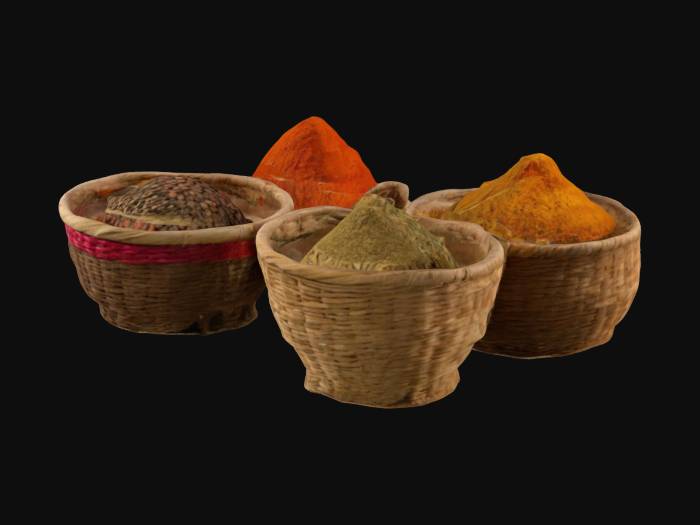
미적 점수 (1~10점): 6